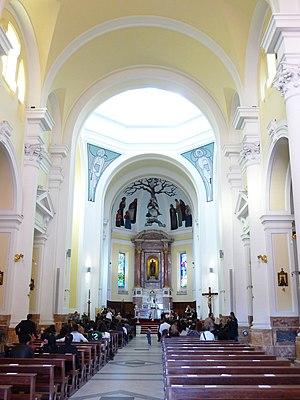
L'église Santa Maria Regina Pacis est une église d'Ostie, elle fait partie du quartier de Rome Lido di Ostia Levante.